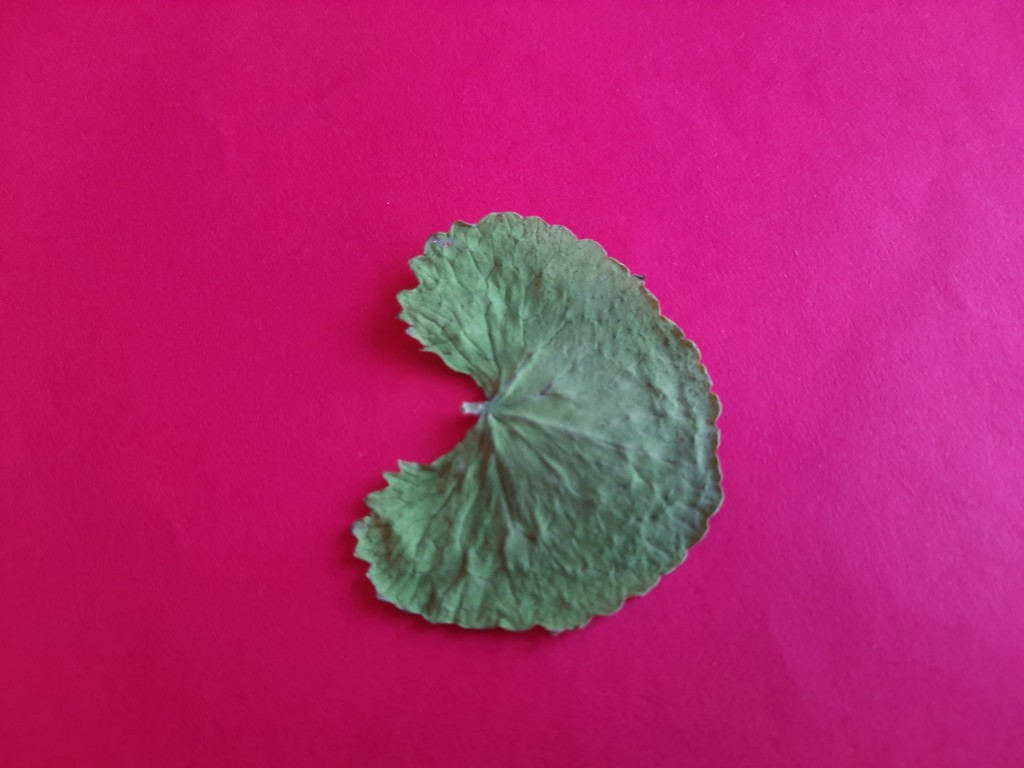
Label: Dried